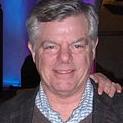
Age: 71